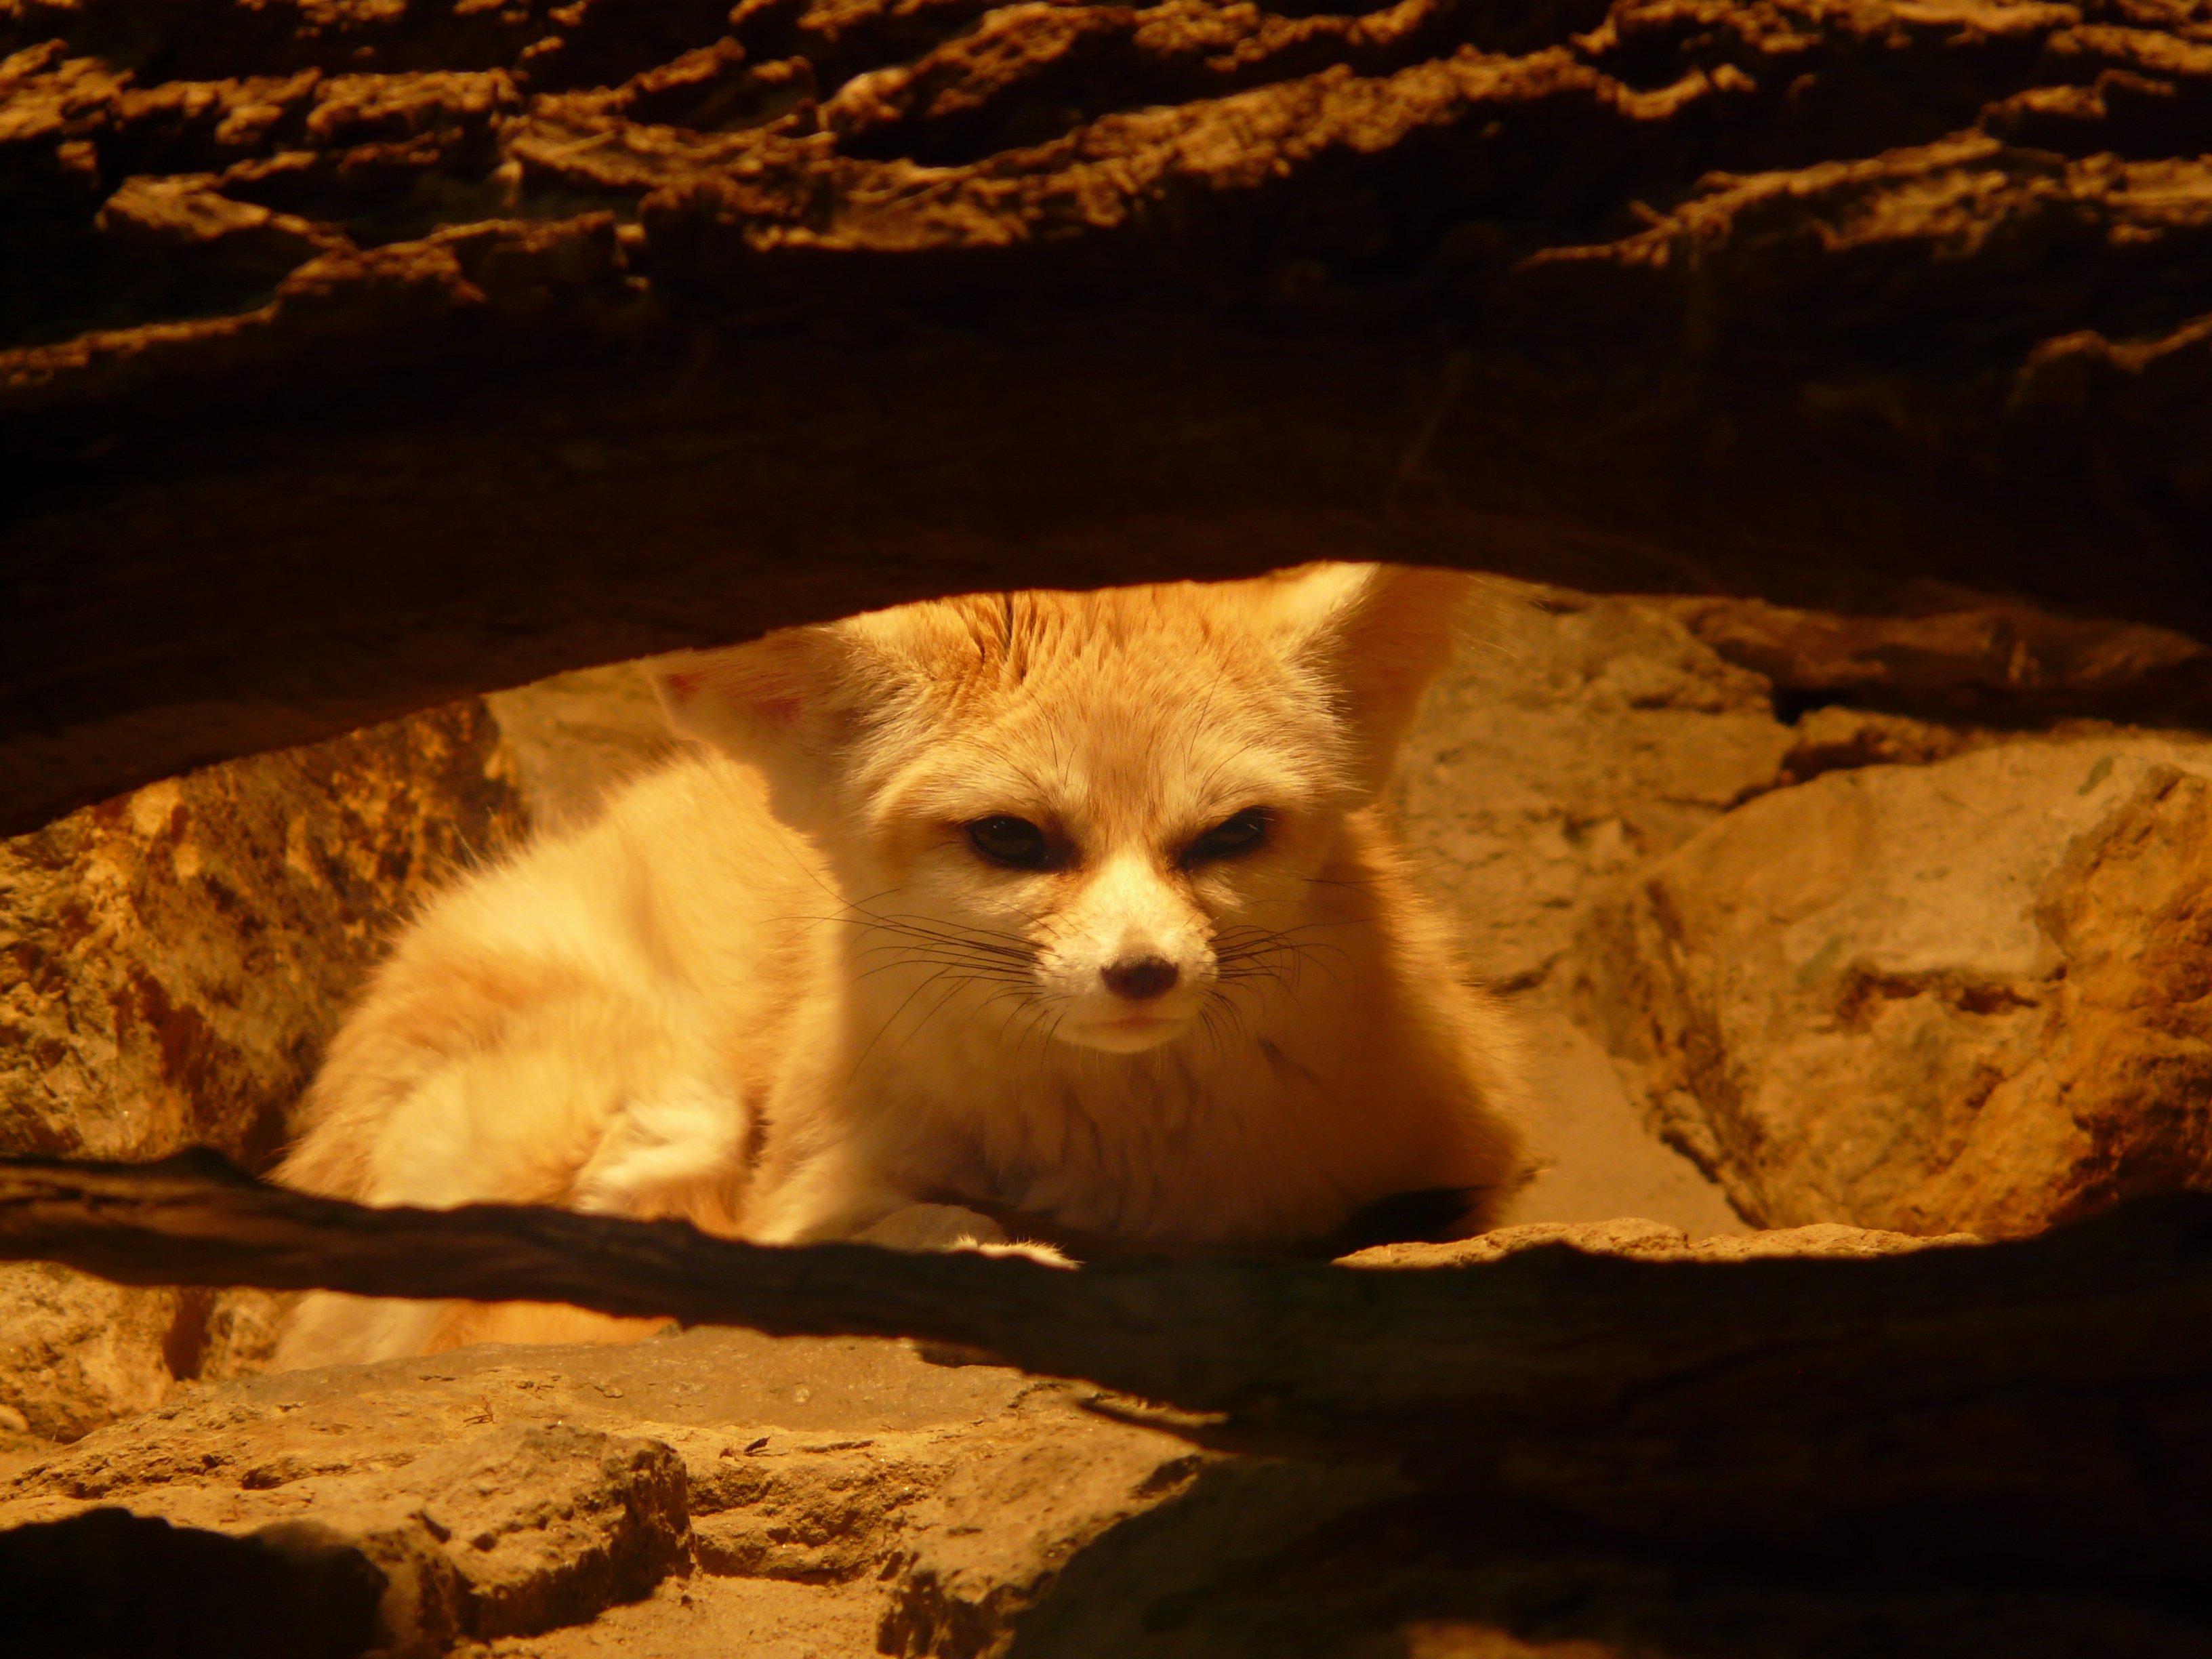
dog, animal, zoo, construction, cave, cat, small, mammal, vertebrate, creature, meerkat, desert fox, wild dog, dog like mammal, fennec fox